Textiles of Oaxaca

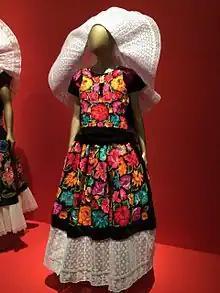
The Traje de Tehuana, a contemporary indigenous dress in Oaxaca displaying the variation of color and textiles

Many of the ancient textile and attire traditions from Mexico have disappeared over time with climate change being one of the reasons why. Because many of these antique, traditional styles of dress have become obsolete, they can often be recreated or analyzed only from murals and sculptures that depict the textiles and attire as well as how both were worn. Consequently, as these older textiles and traditional styles became less popular over time, it gave rise to the contemporary indigenous dress that is often seen today; this contemporary dress is known as the Traje de Tehuana. The attires of ancient Mexico still influence the contemporary dress; some of the garments have actually been passed on over time which slight adjustments of textile, materials used, embroidery, patterns etc. The effect of the ancient attire on the contemporary dress is evident through the similarities and purposes of the contemporary styles. In ancient dress, a Tilma, was a part of a man's dress, usually made of cotton and worn by the upper-class. However, it is evident that in contemporary dress, a Rebozo (also called Sarape or Gabán) is a shawl worn by women and heavily influenced by the Tilma. Many of the key aspects and characteristics of older attire serve as a template for the patterns and embroidery seen in contemporary textiles and garments.